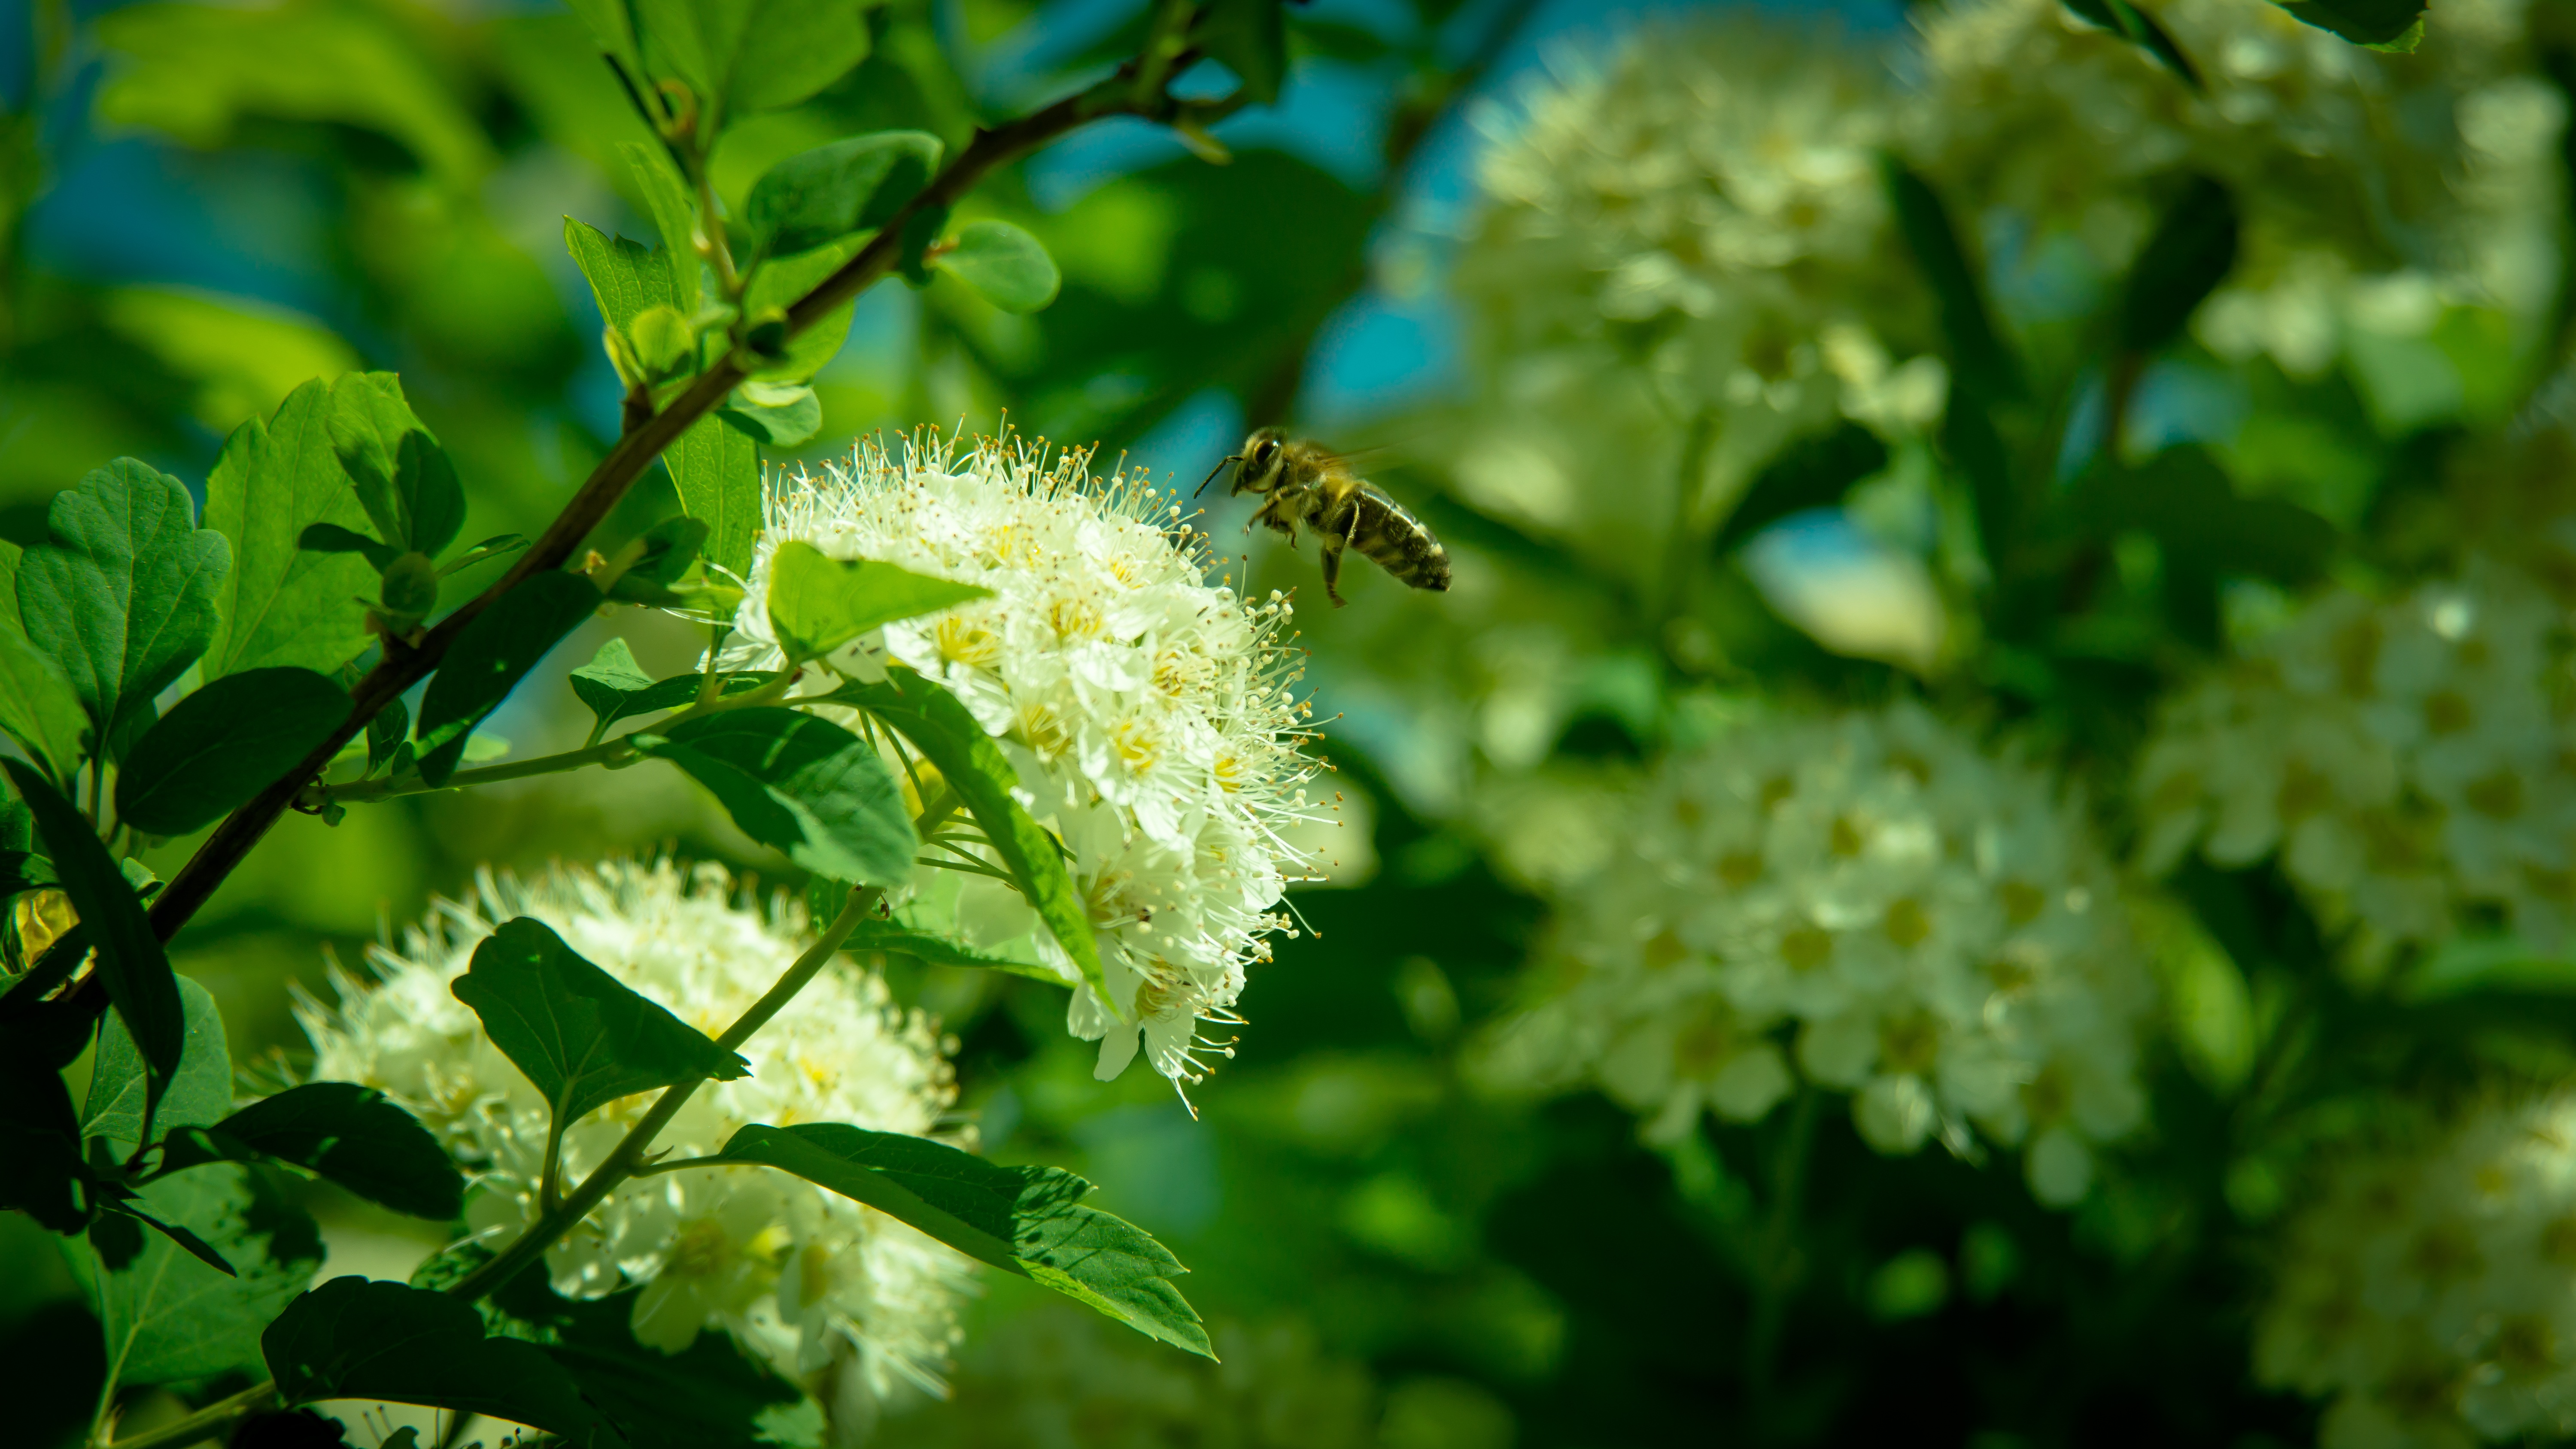
tree, nature, branch, blossom, plant, sunlight, leaf, flower, honey, pollen, food, green, produce, botany, garden, flora, wildflower, shrub, bee, insects, macro photography, flowering plant, flying insect, woody plant, land plant